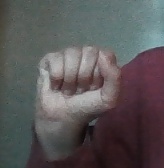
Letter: saad